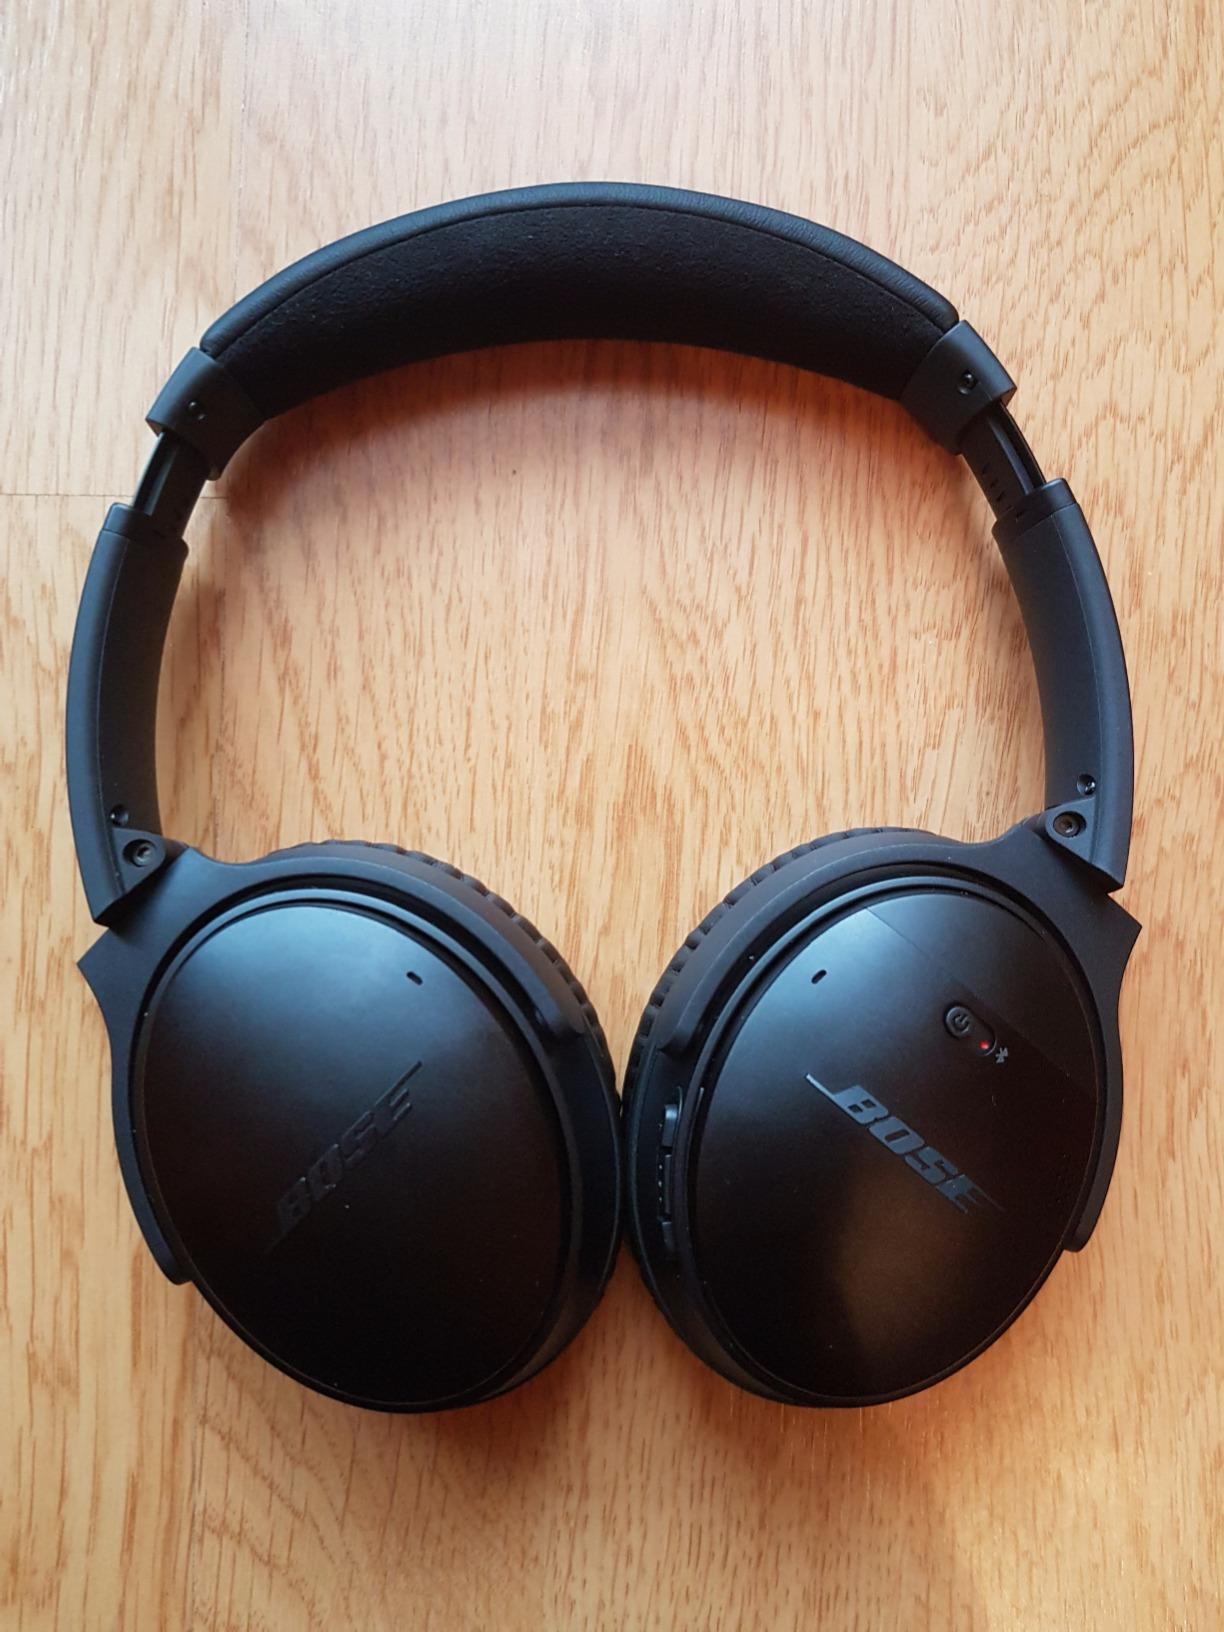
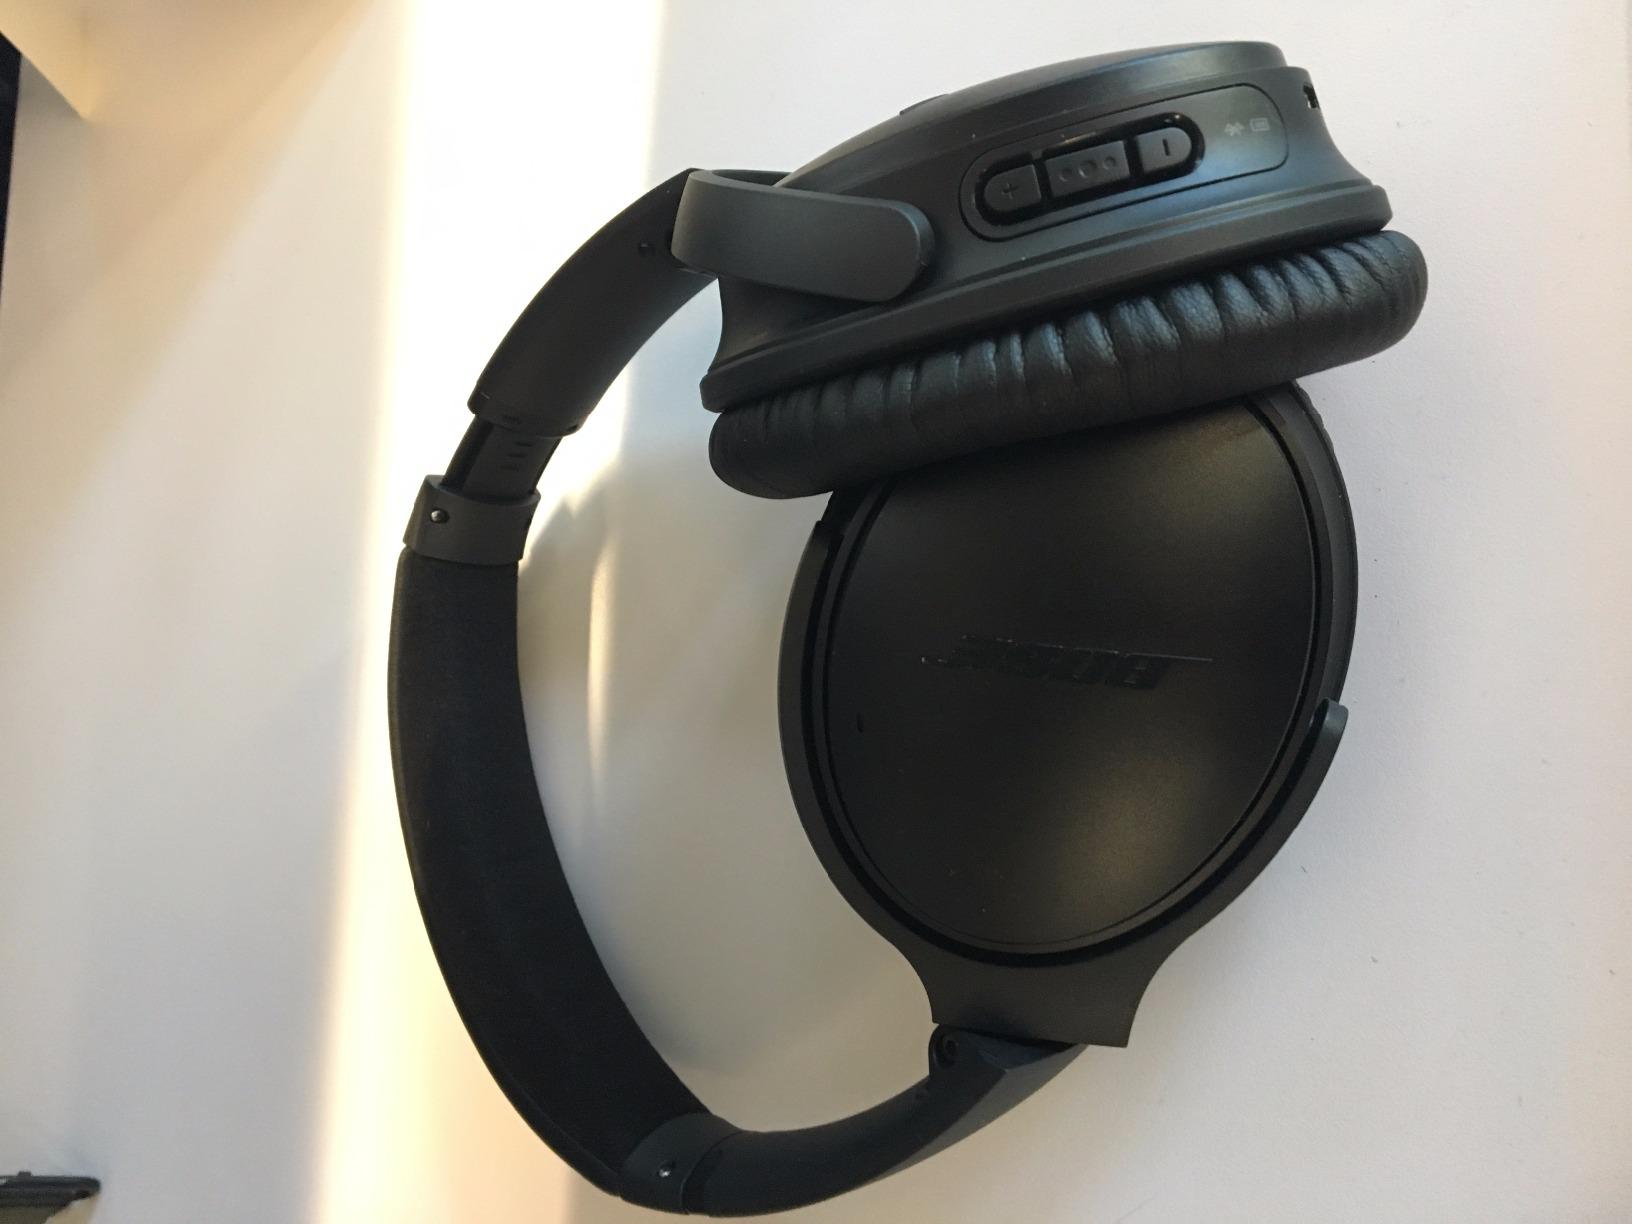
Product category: headphones
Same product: yes